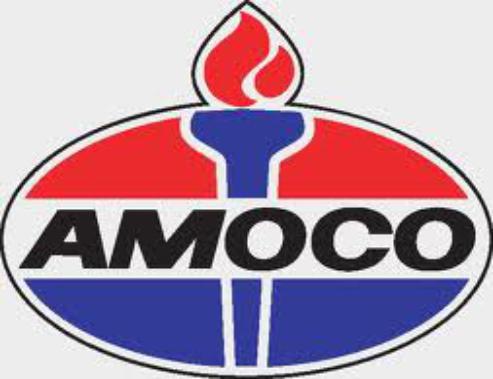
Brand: Amoco
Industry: Others